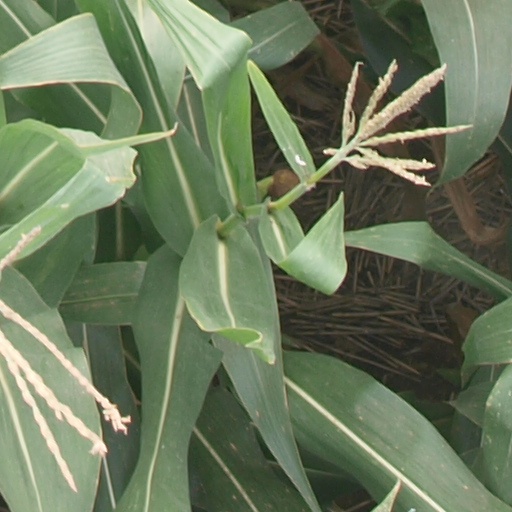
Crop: maize; corn